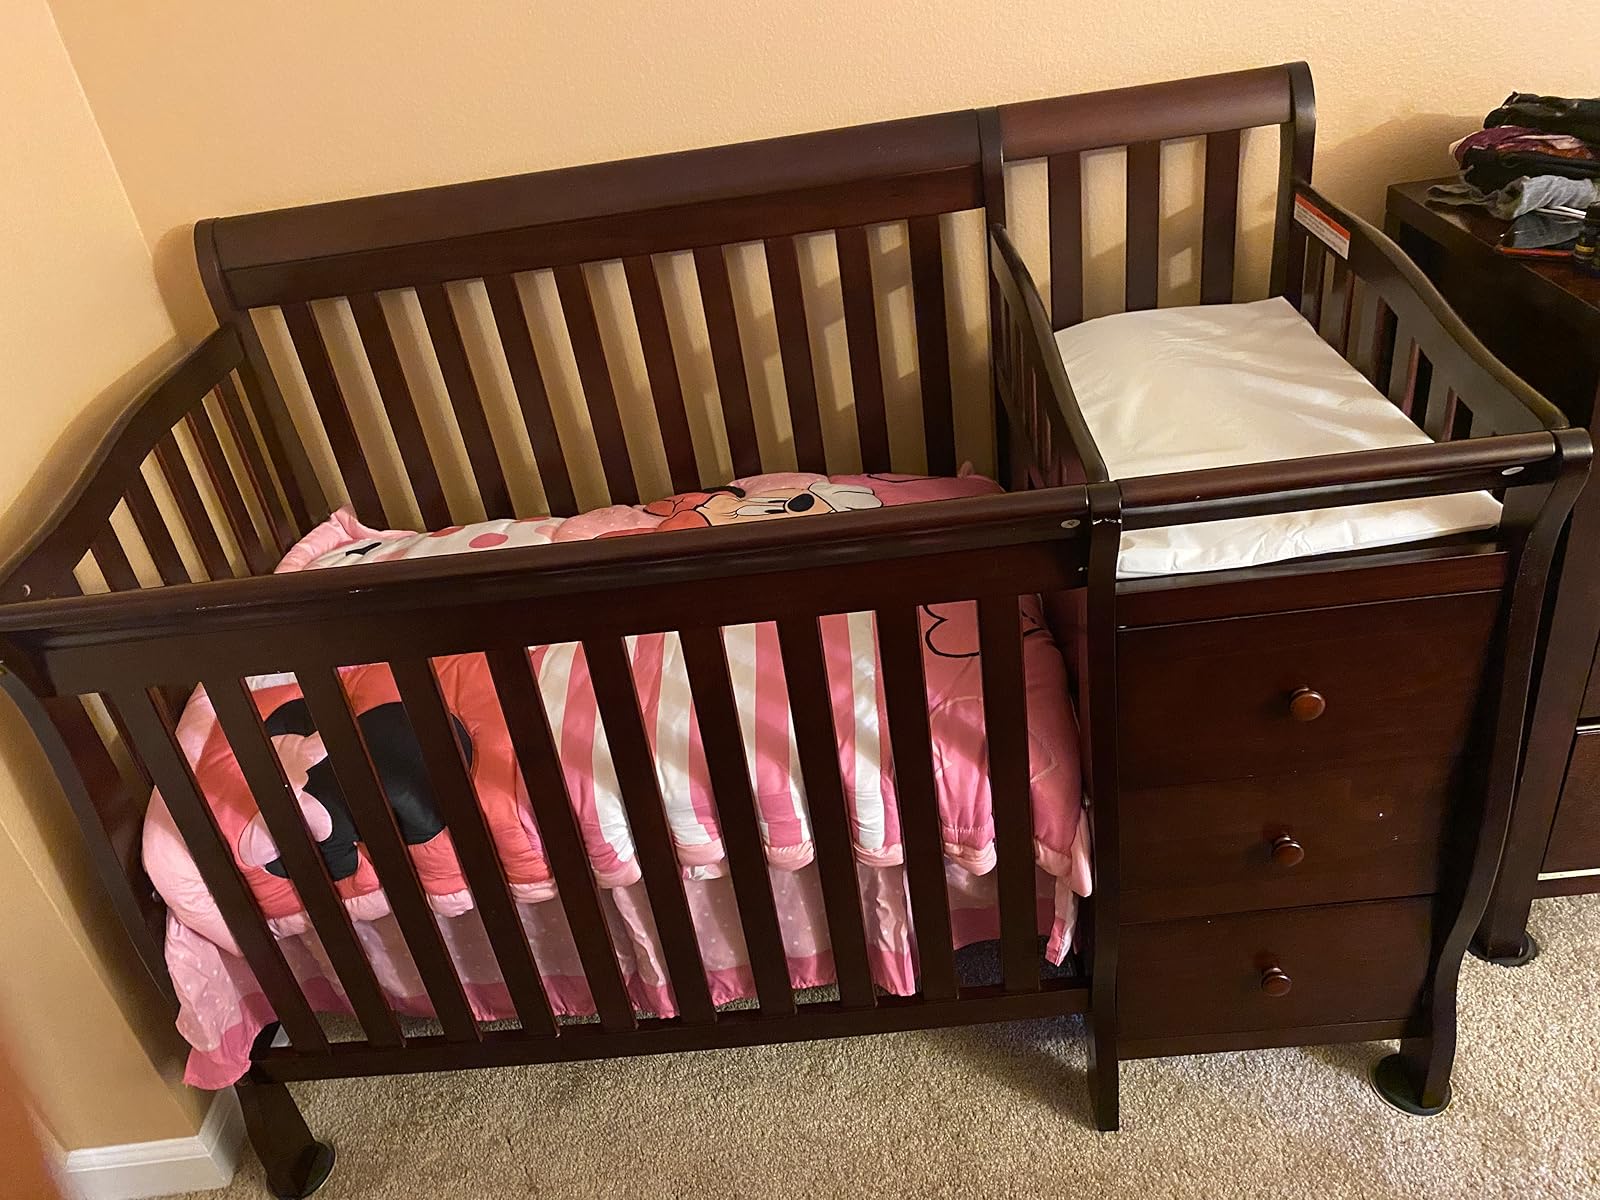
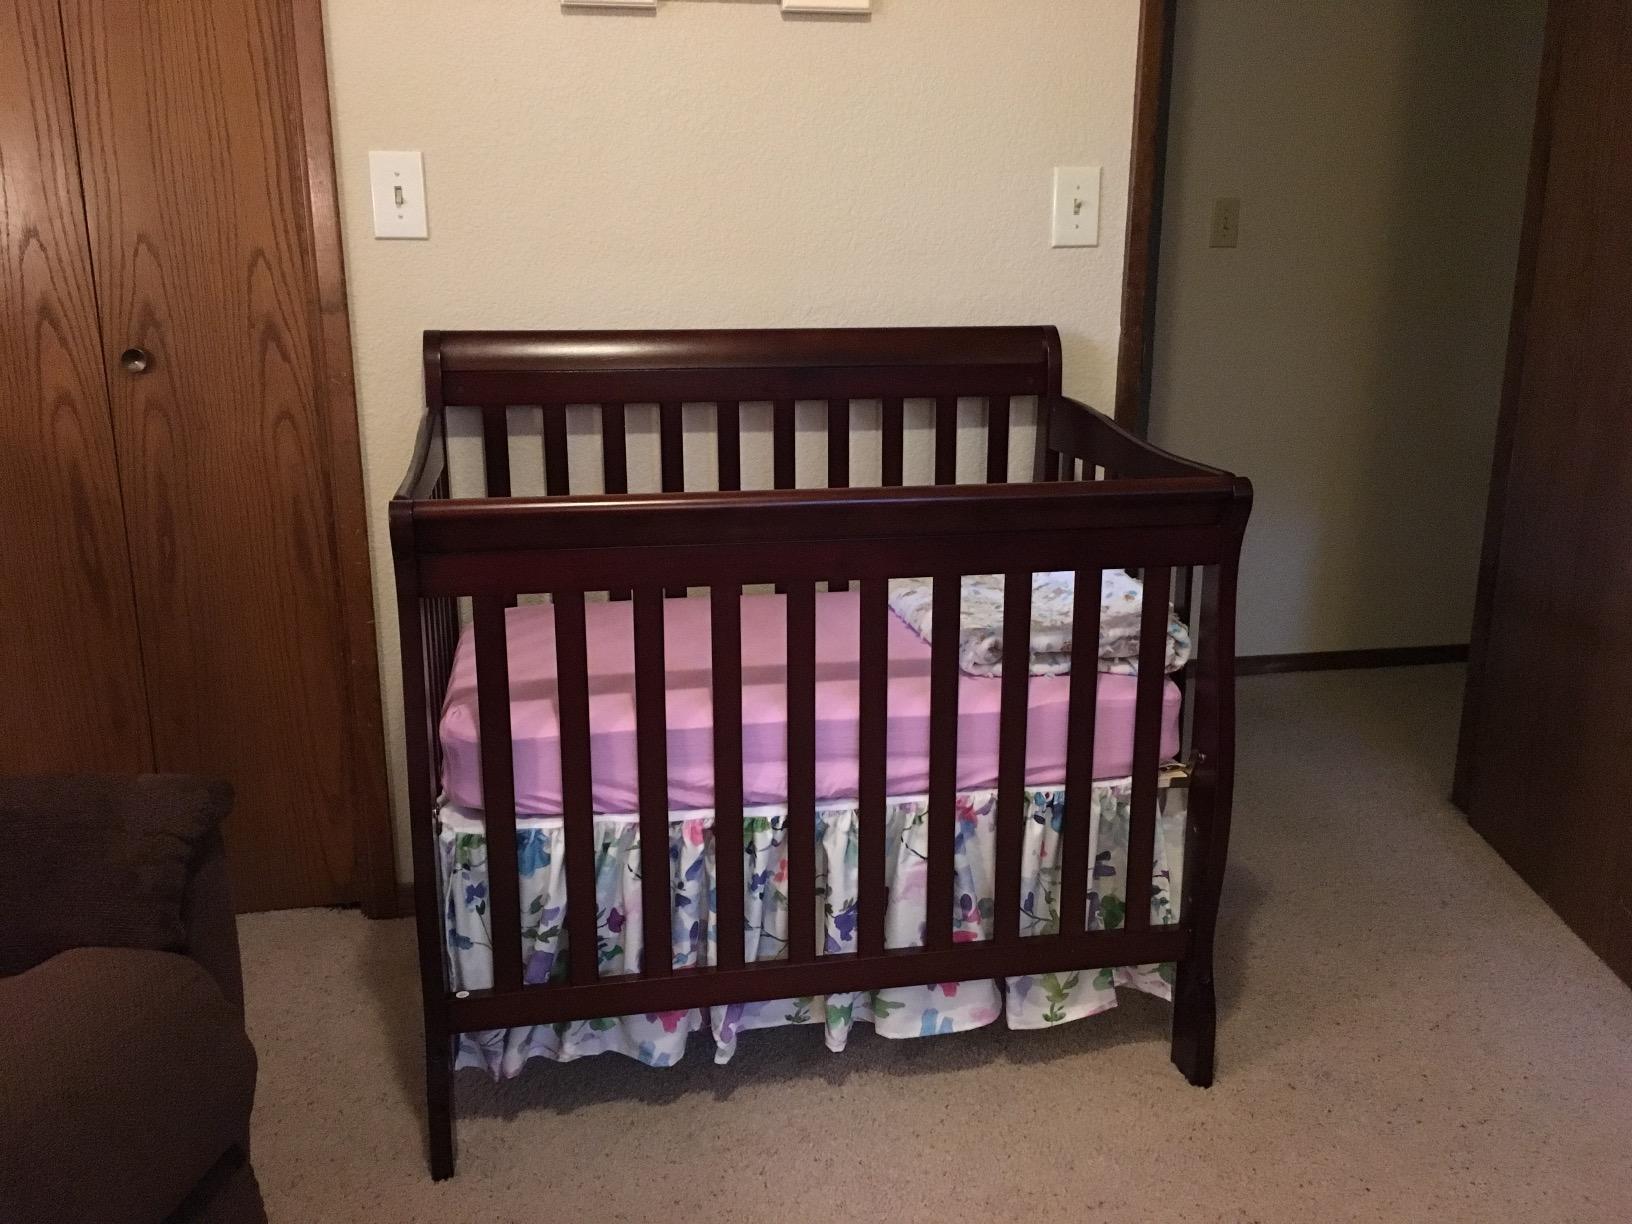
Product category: products_crib
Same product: no